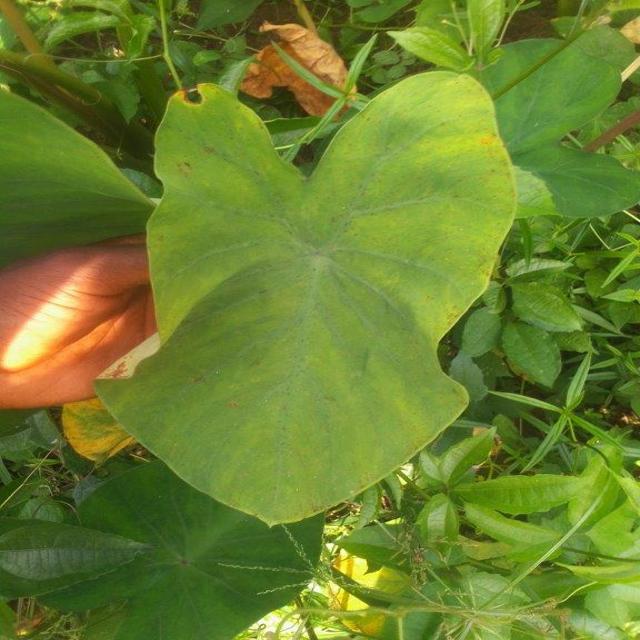
Label: Healthy